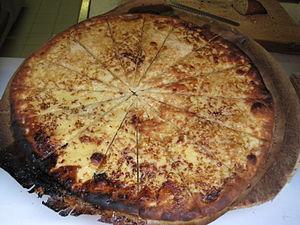
Pérouges
La galette au sucre de Pérouges est un type de tarte au sucre constituant une spécialité culinaire de la cité médiévale de Pérouges, dans le département de l'Ain, en France. Remontant au moins à 1912, elle fait l'objet d'une marque déposée.
La cité médiévale de Pérouges ou encore le Vieux Pérouges est une ancienne ville médiévale fortifiée située à Pérouges dans le département de l'Ain en région Auvergne-Rhône-Alpes. Ses murailles datent des XIVᵉ et XVᵉ siècles et elle a conservé un grand nombre de maisons médiévales.